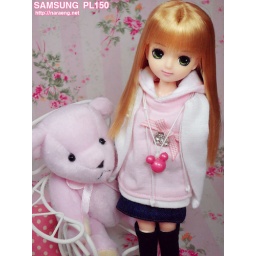
a pink bear and a doll in pink clothes